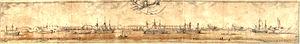
Michel Bégon, cinquième du nom, dit le « Grand Bégon », né à Blois le 25 décembre 1638 et mort à Rochefort le 14 mars 1710, est un administrateur et officier de plume de la Marine royale. Il est intendant de la marine au port de Rochefort, intendant de la généralité de La Rochelle puis intendant de l'île de Saint-Domingue de 1682 à 1685.
Rochefort, appelée aussi Rochefort-sur-Mer, est une commune du Sud-Ouest de la France située dans le département de la Charente-Maritime. Ses habitants sont appelés les Rochefortais et les Rochefortaises.
L’Agréable était un navire de ligne à deux-ponts de 56 à 66 canons de la Marine royale française. Il fut construit en 1670-1671 à Toulon sous la direction du maître charpentier Laurent Coulomb et resta en service jusqu’en 1715. Sa carrière exceptionnellement longue s’explique par ses qualités nautiques. Il fut intensément utilisé au combat lors des trois grands conflits que mena Louis XIV contre les puissances navales, participa aussi à la lutte contre les Barbaresques et à des missions de défense des intérêts français aux Indes orientales et occidentales. Il se nommait d’abord Le Glorieux, mais fut rebaptisé l’année de son lancement.
Le Profond était une flûte de la Marine royale française construite à Rochefort sous la direction du charpentier H. Mallet. Elle fut lancée en 1685. Navire de charge, le Profond présente cependant la particularité d’avoir été de nombreuses fois utilisé au combat dans les mers européennes ou dans les eaux de la Nouvelle-France, parfois sous les ordres de chefs renommés. Le Profond fut retiré du service entre 1712 et 1716.